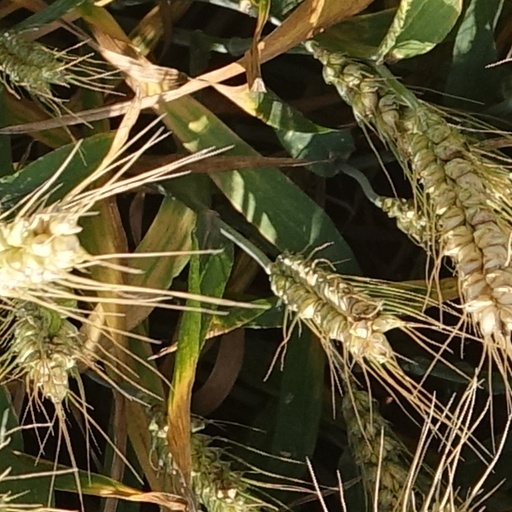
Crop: wheat